M40 recoilless rifle

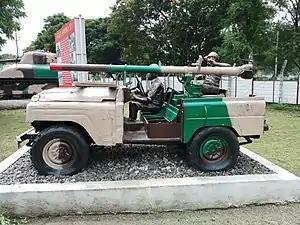
Jonga mounted with a 105 mm RCL gun, a combination which destroyed many tanks during the Indo-Pakistani war of 1965 and Indo-Pakistani war of 1971

Ammunition for the 105 mm rifle was issued as one-piece fixed cartridges. The term "fixed" means that the projectile and the cartridge case are crimped together. This ensures correct alignment of the projectile and the cartridge case. It also permits faster loading because the projectile and the cartridge case are loaded as one unit. The rear end of the cartridge case is perforated, to allow the propellant gas to escape through the vented breech, thus neutralizing recoil. Most projectiles (except HEAT) used are pre-engraved, that is, the rotating bands are cut to engage the rifled bore.